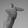
ASL letter: T